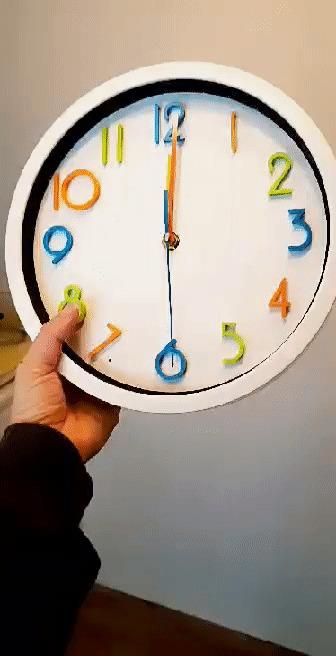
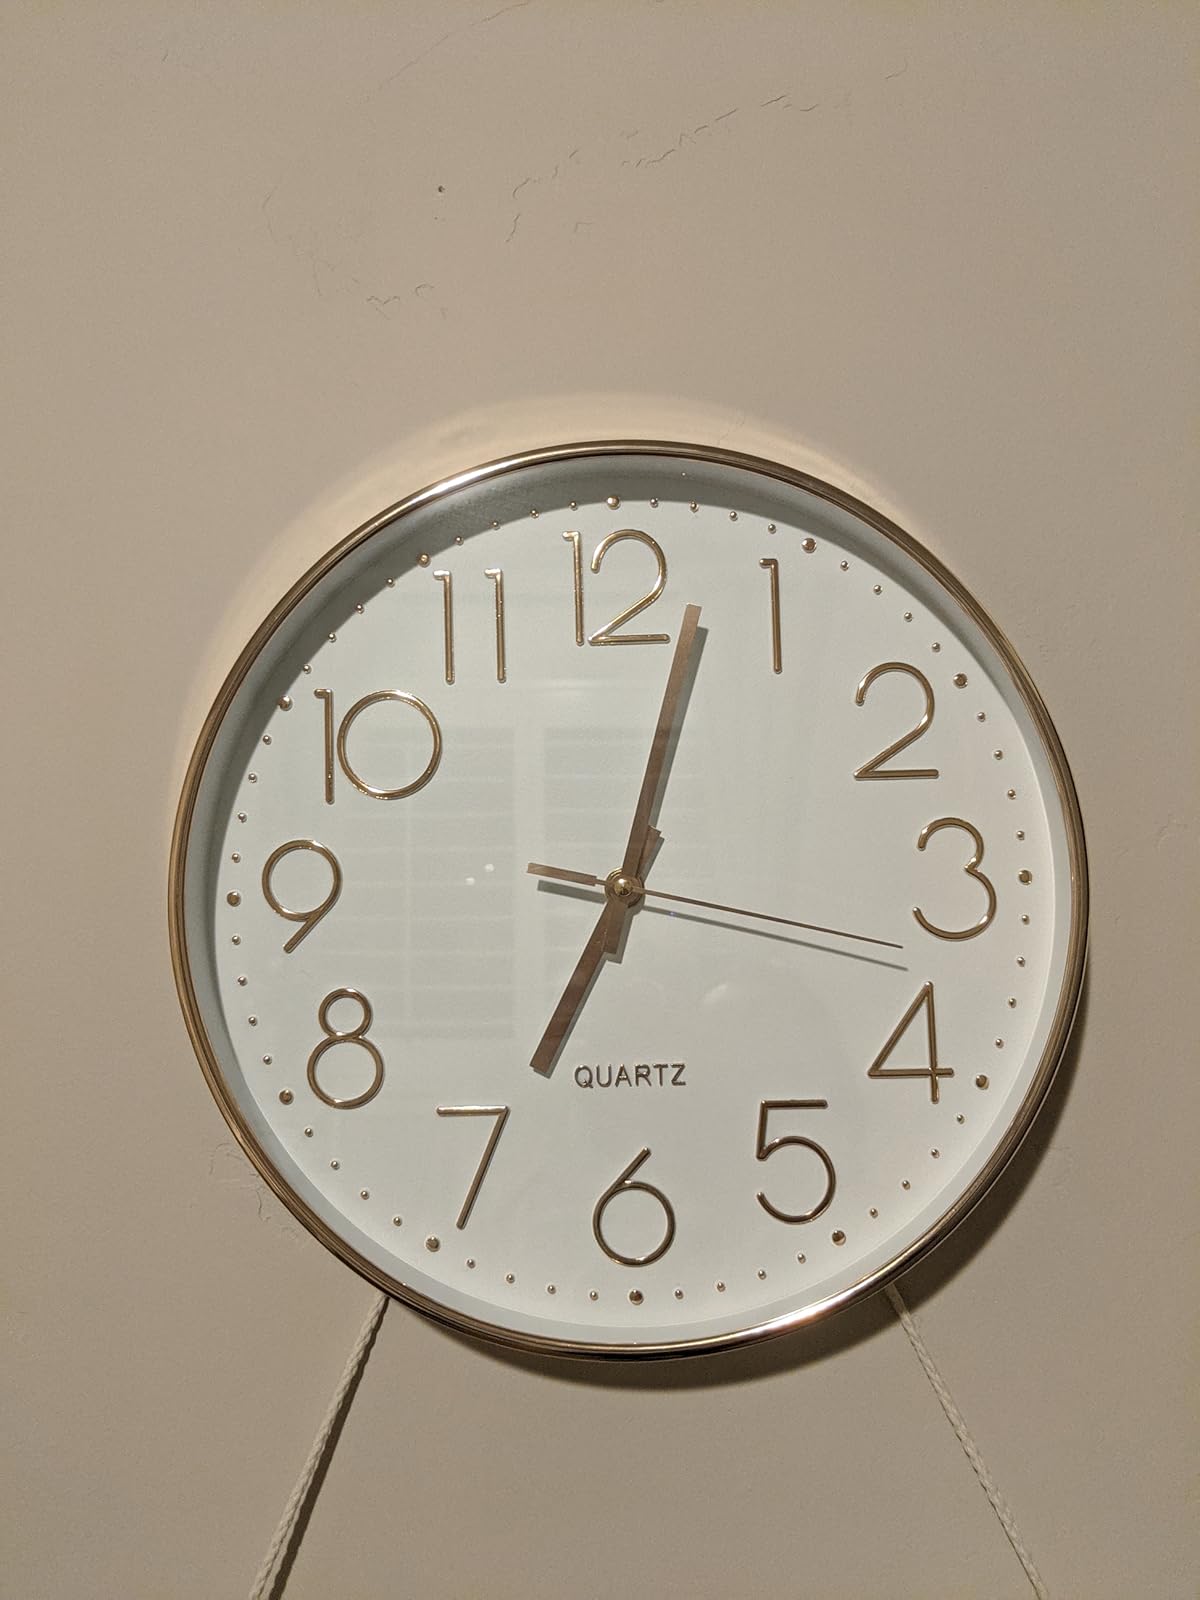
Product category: clock
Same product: no